Singular boundary method

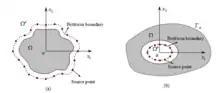
Fig. 1. Problem sketch and nodes distribution using the MFS: (a) interior problems, (b) exterior problems ("please click to see big pictures")

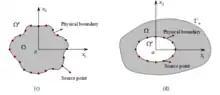
Fig. 2. Problem sketch and nodes distribution using the SBM: (c) interior problems, (d) exterior problems ("please click to see big pictures")

In numerical analysis, the singular boundary method (SBM) belongs to a family of meshless boundary collocation techniques which include the method of fundamental solutions (MFS), boundary knot method (BKM), regularized meshless method (RMM), boundary particle method (BPM), modified MFS, and so on. This family of strong-form collocation methods is designed to avoid singular numerical integration and mesh generation in the traditional boundary element method (BEM) in the numerical solution of boundary value problems with boundary nodes, in which a fundamental solution of the governing equation is explicitly known.